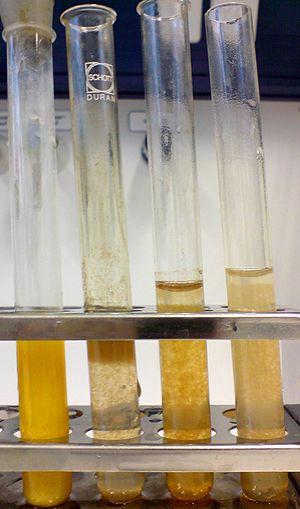
Le manganèse est l'élément chimique de numéro atomique 25, de symbole Mn. Le corps simple est un métal de transition.